Dheng

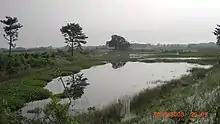
View towards north-east from Baghmati Bandh

Dheng is connected to phone and electricity. The postal code is 843315 and telephone code is (+91)6226. Reliance Jio, BSNL and Airtel are the available mobile service providers. The official homepage of Dheng can be found on following link. This was one of the most flood prone villages of Sitamarhi back then but the problem no longer persists now. In older days Dheng Railway Station was situated in this village but later, because of problems with frequent floods, the station was moved to a nearby village called Barharwa, which is one and half kilometer away from the center of the village.